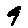
Label: 9